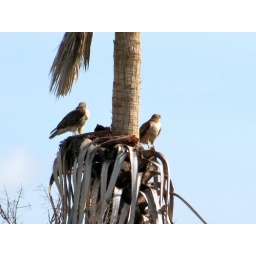
The mated pair in a tree 2 houses down from us.